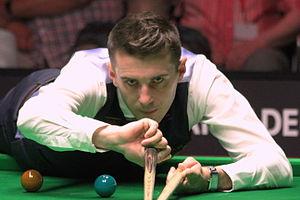
Mark Anthony Selby, né le 19 juin 1983 à Leicester, est un joueur professionnel britannique de snooker.